Aston Martin V8

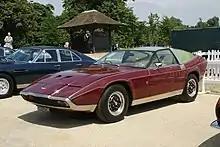
DBS V8 by Ogle Design (chassis number DBSV8/10381/RC) at Aston Martin's centennial celebration in July 2013

The DBS V8 by Ogle Design was introduced in 1972 at the Montreal Motor Show. It is based on a DBS V8 and two cars were commissioned by the tobacco company W.O.Wills to promote their new premium brand of cigarettes: one show car with chassis number DBSV8/10380/R and one road going car with chassis number DBSV8/10381/RC. A third "replica" car was commissioned by a private party.